James Hayter (actor)

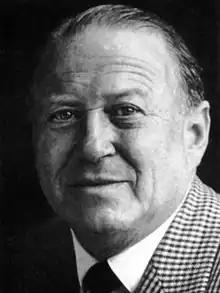
Hayter in 1975

Henry James Hayter (23 April 1907 – 27 March 1983) was a British actor of television and film. He is best remembered for his roles as Friar Tuck in the film "The Story of Robin Hood and His Merrie Men" (1952) and as Samuel Pickwick in the film "The Pickwick Papers" (1952), the latter earning him a BAFTA Award for Best British Actor nomination.